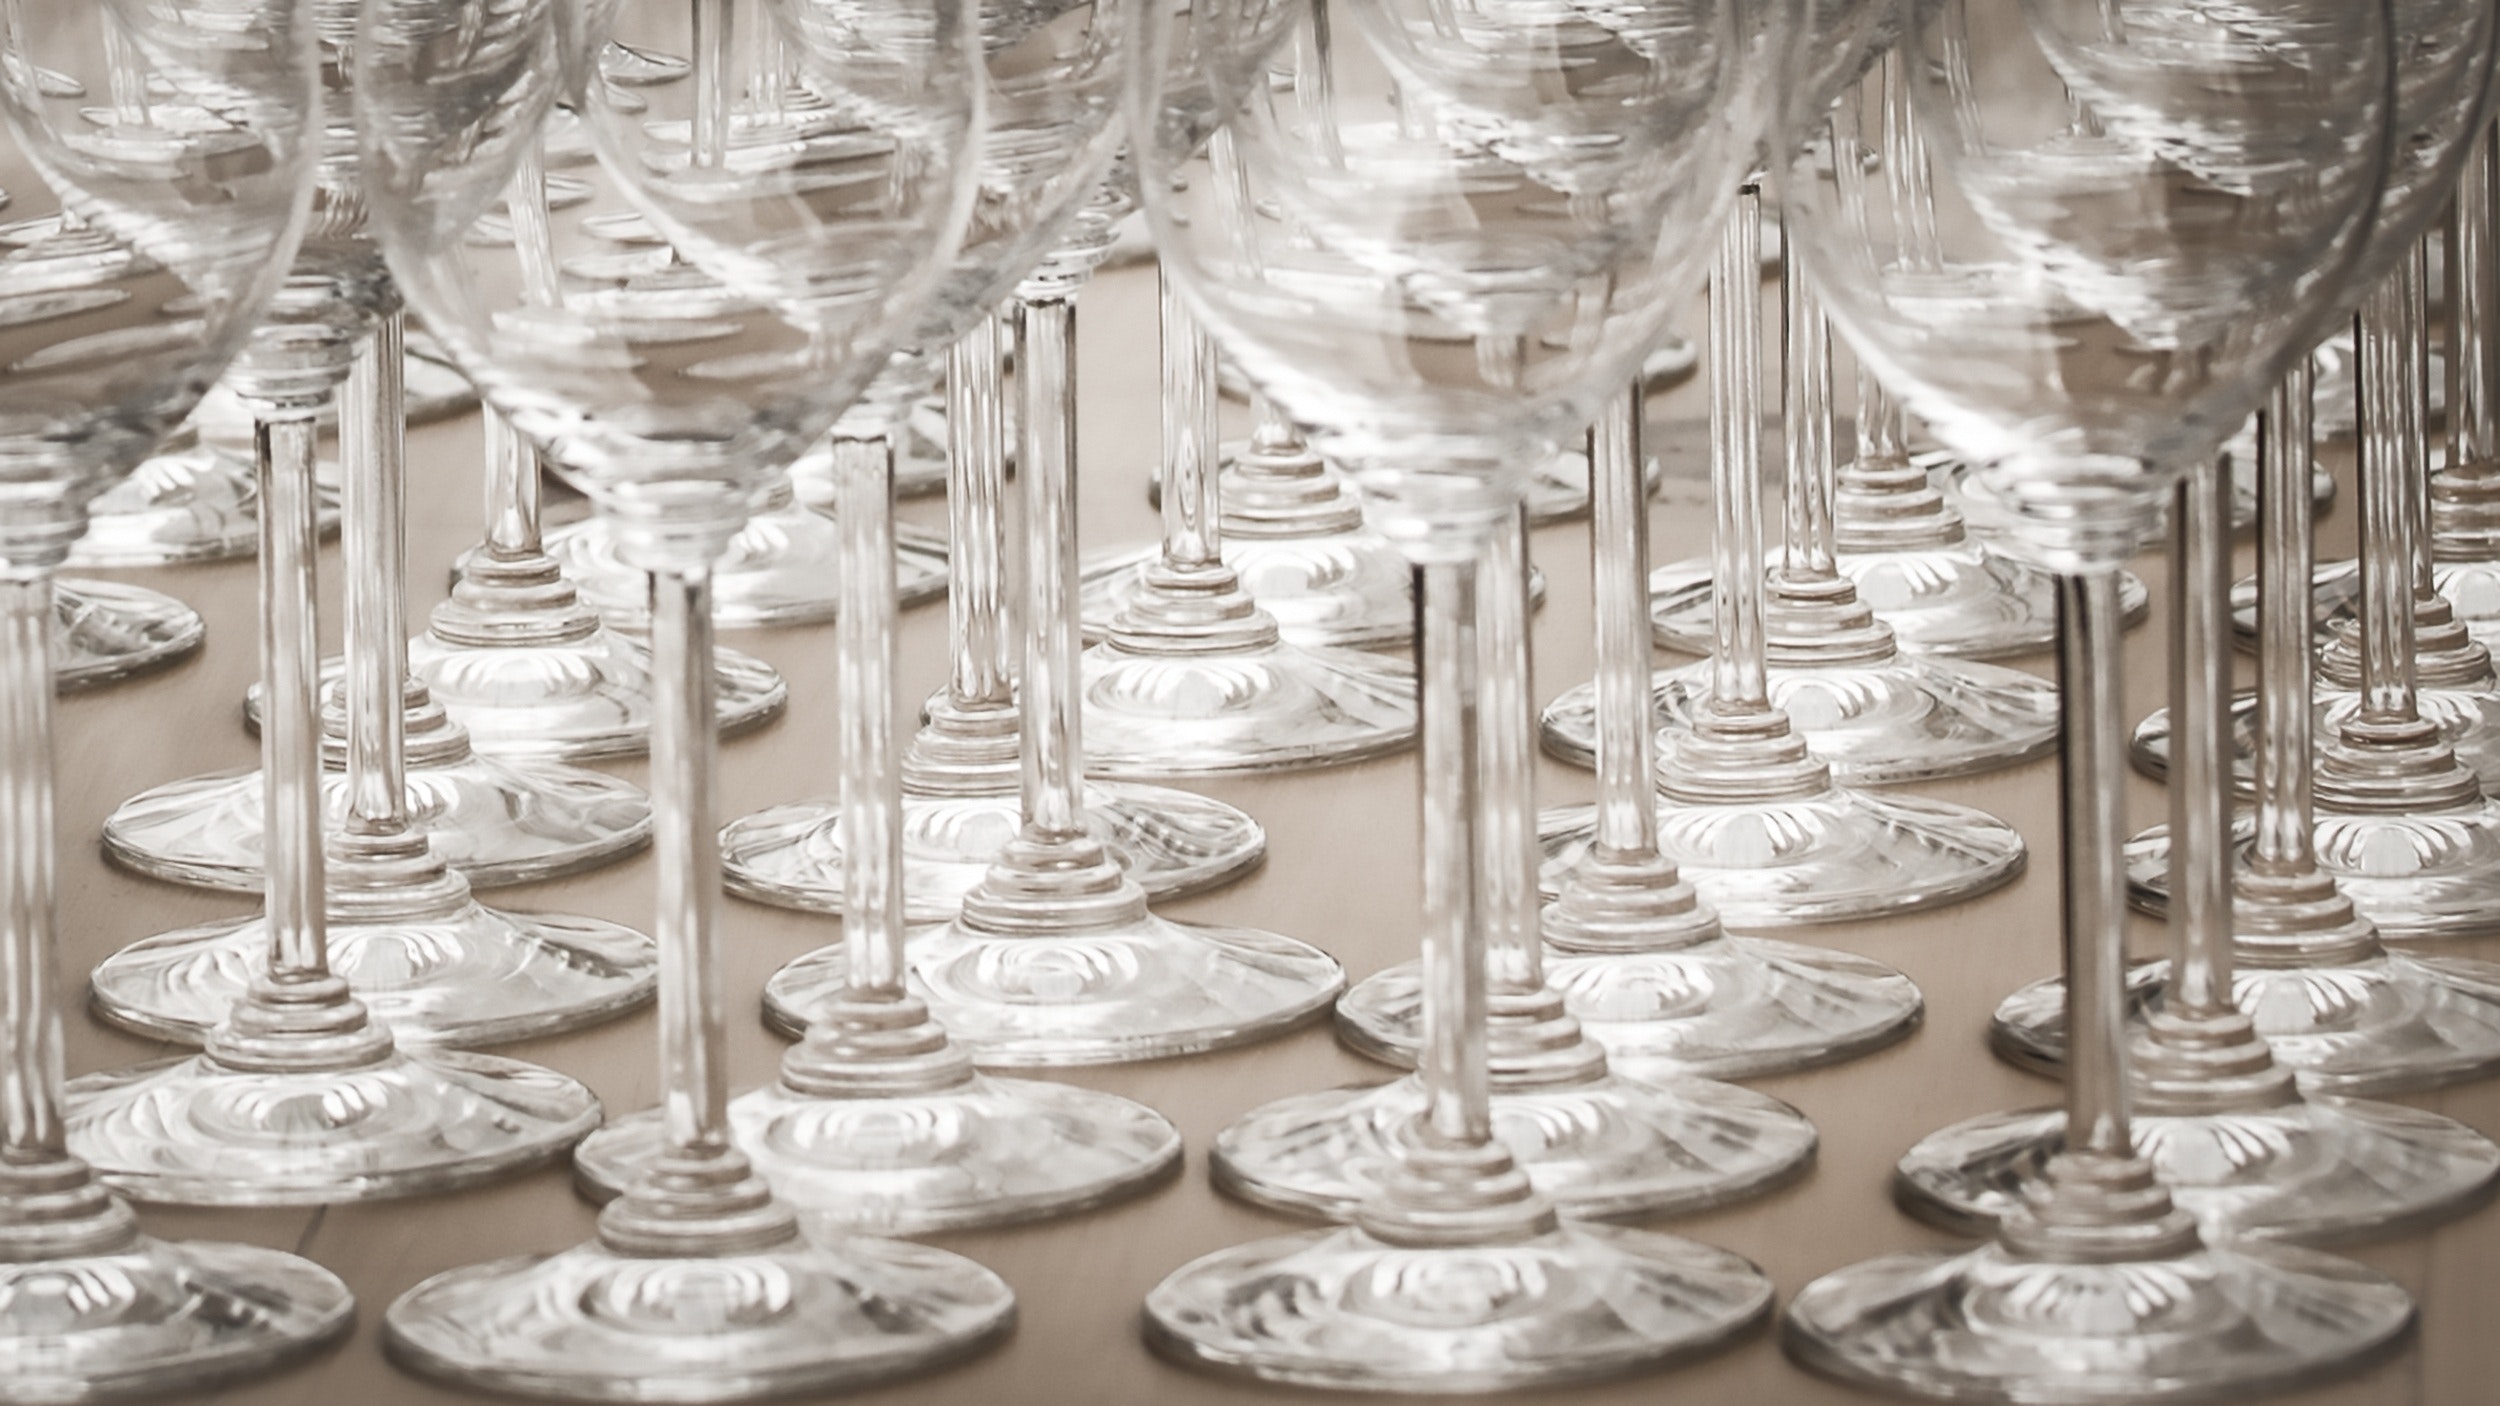
stemware, glass, drinkware, wine glass, champagne stemware, tableware, Transparent material, barware, serveware, dishware, Snifter